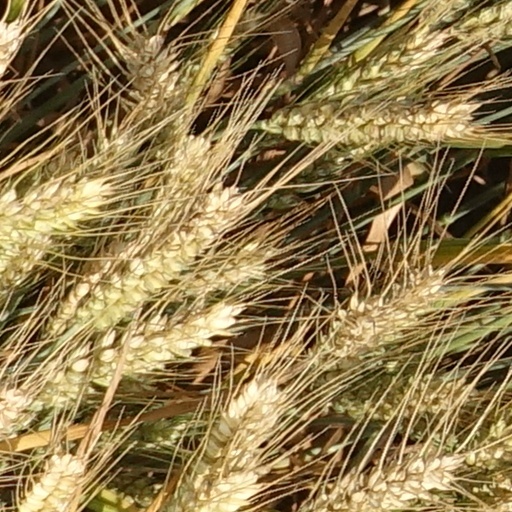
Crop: wheat